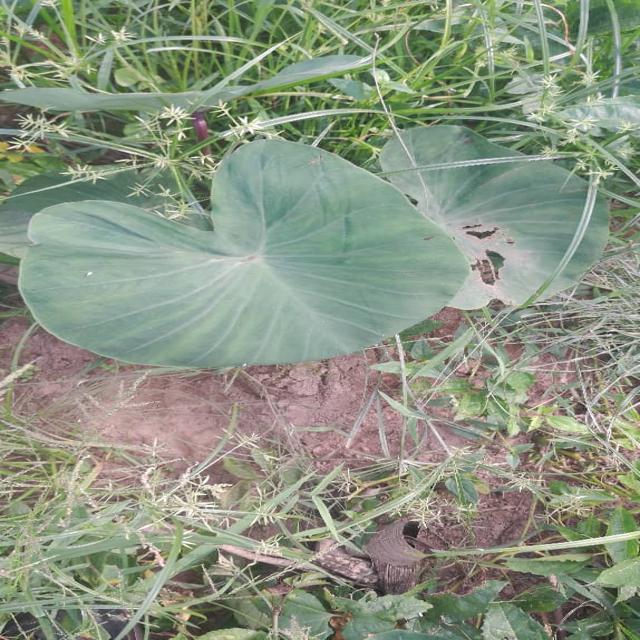
Label: Healthy